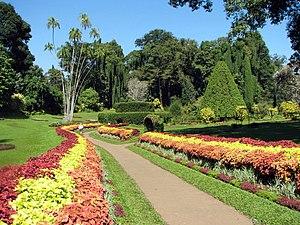
Jardin botanique de Peradeniya, Sri Lanka
La production de café au Sri Lanka a atteint un sommet dans les années 1870, avec plus de 111 400 acres de terres cultivées. Les Néerlandais ont expérimenté avec la culture du café au XVIIIᵉ siècle, mais il n'a pas réussi jusqu'à ce que les Britanniques ont commencé à grande échelle de la production commerciale à la suite de la Colebrooke–Cameron Commission des réformes de 1833. En 1860, le pays a été parmi les principaux producteurs de café des nations unies dans le monde. Bien que la production de café reste une source de revenus, il n'est plus un principal secteur économique. En 2014, le pays s'est classé 43ᵉ des plus grands producteurs de café dans le monde.
Le jardin botanique de Peradeniya ou Royal Botanical Garden est un jardin botanique situé à Peradeniya dans la banlieue proche de Kandy. Il est renommé pour son impressionnante collection d'orchidées. Il présente, en outre, un jardin d'épices et de plantes médicinales ainsi que de nombreux palmiers. Le jardin est situé dans une boucle de la rivière Mahaweli.
Le caféier vient de la province de Kaffa, en Éthiopie. Sa culture se répand dans l'Arabie voisine, où sa popularité a profité de la prohibition de l'alcool par l'islam. Appelé K'hawah, qui signifie « revigorant », sa rareté l'a rendu très cher en Europe jusqu'au premier tiers du XVIIIᵉ siècle. Puis sa culture déferle en quatre vagues, Java des années 1720, La Réunion des années 1730-1740, le Suriname des années 1750-1770 et Saint-Domingue des années 1770-1780.